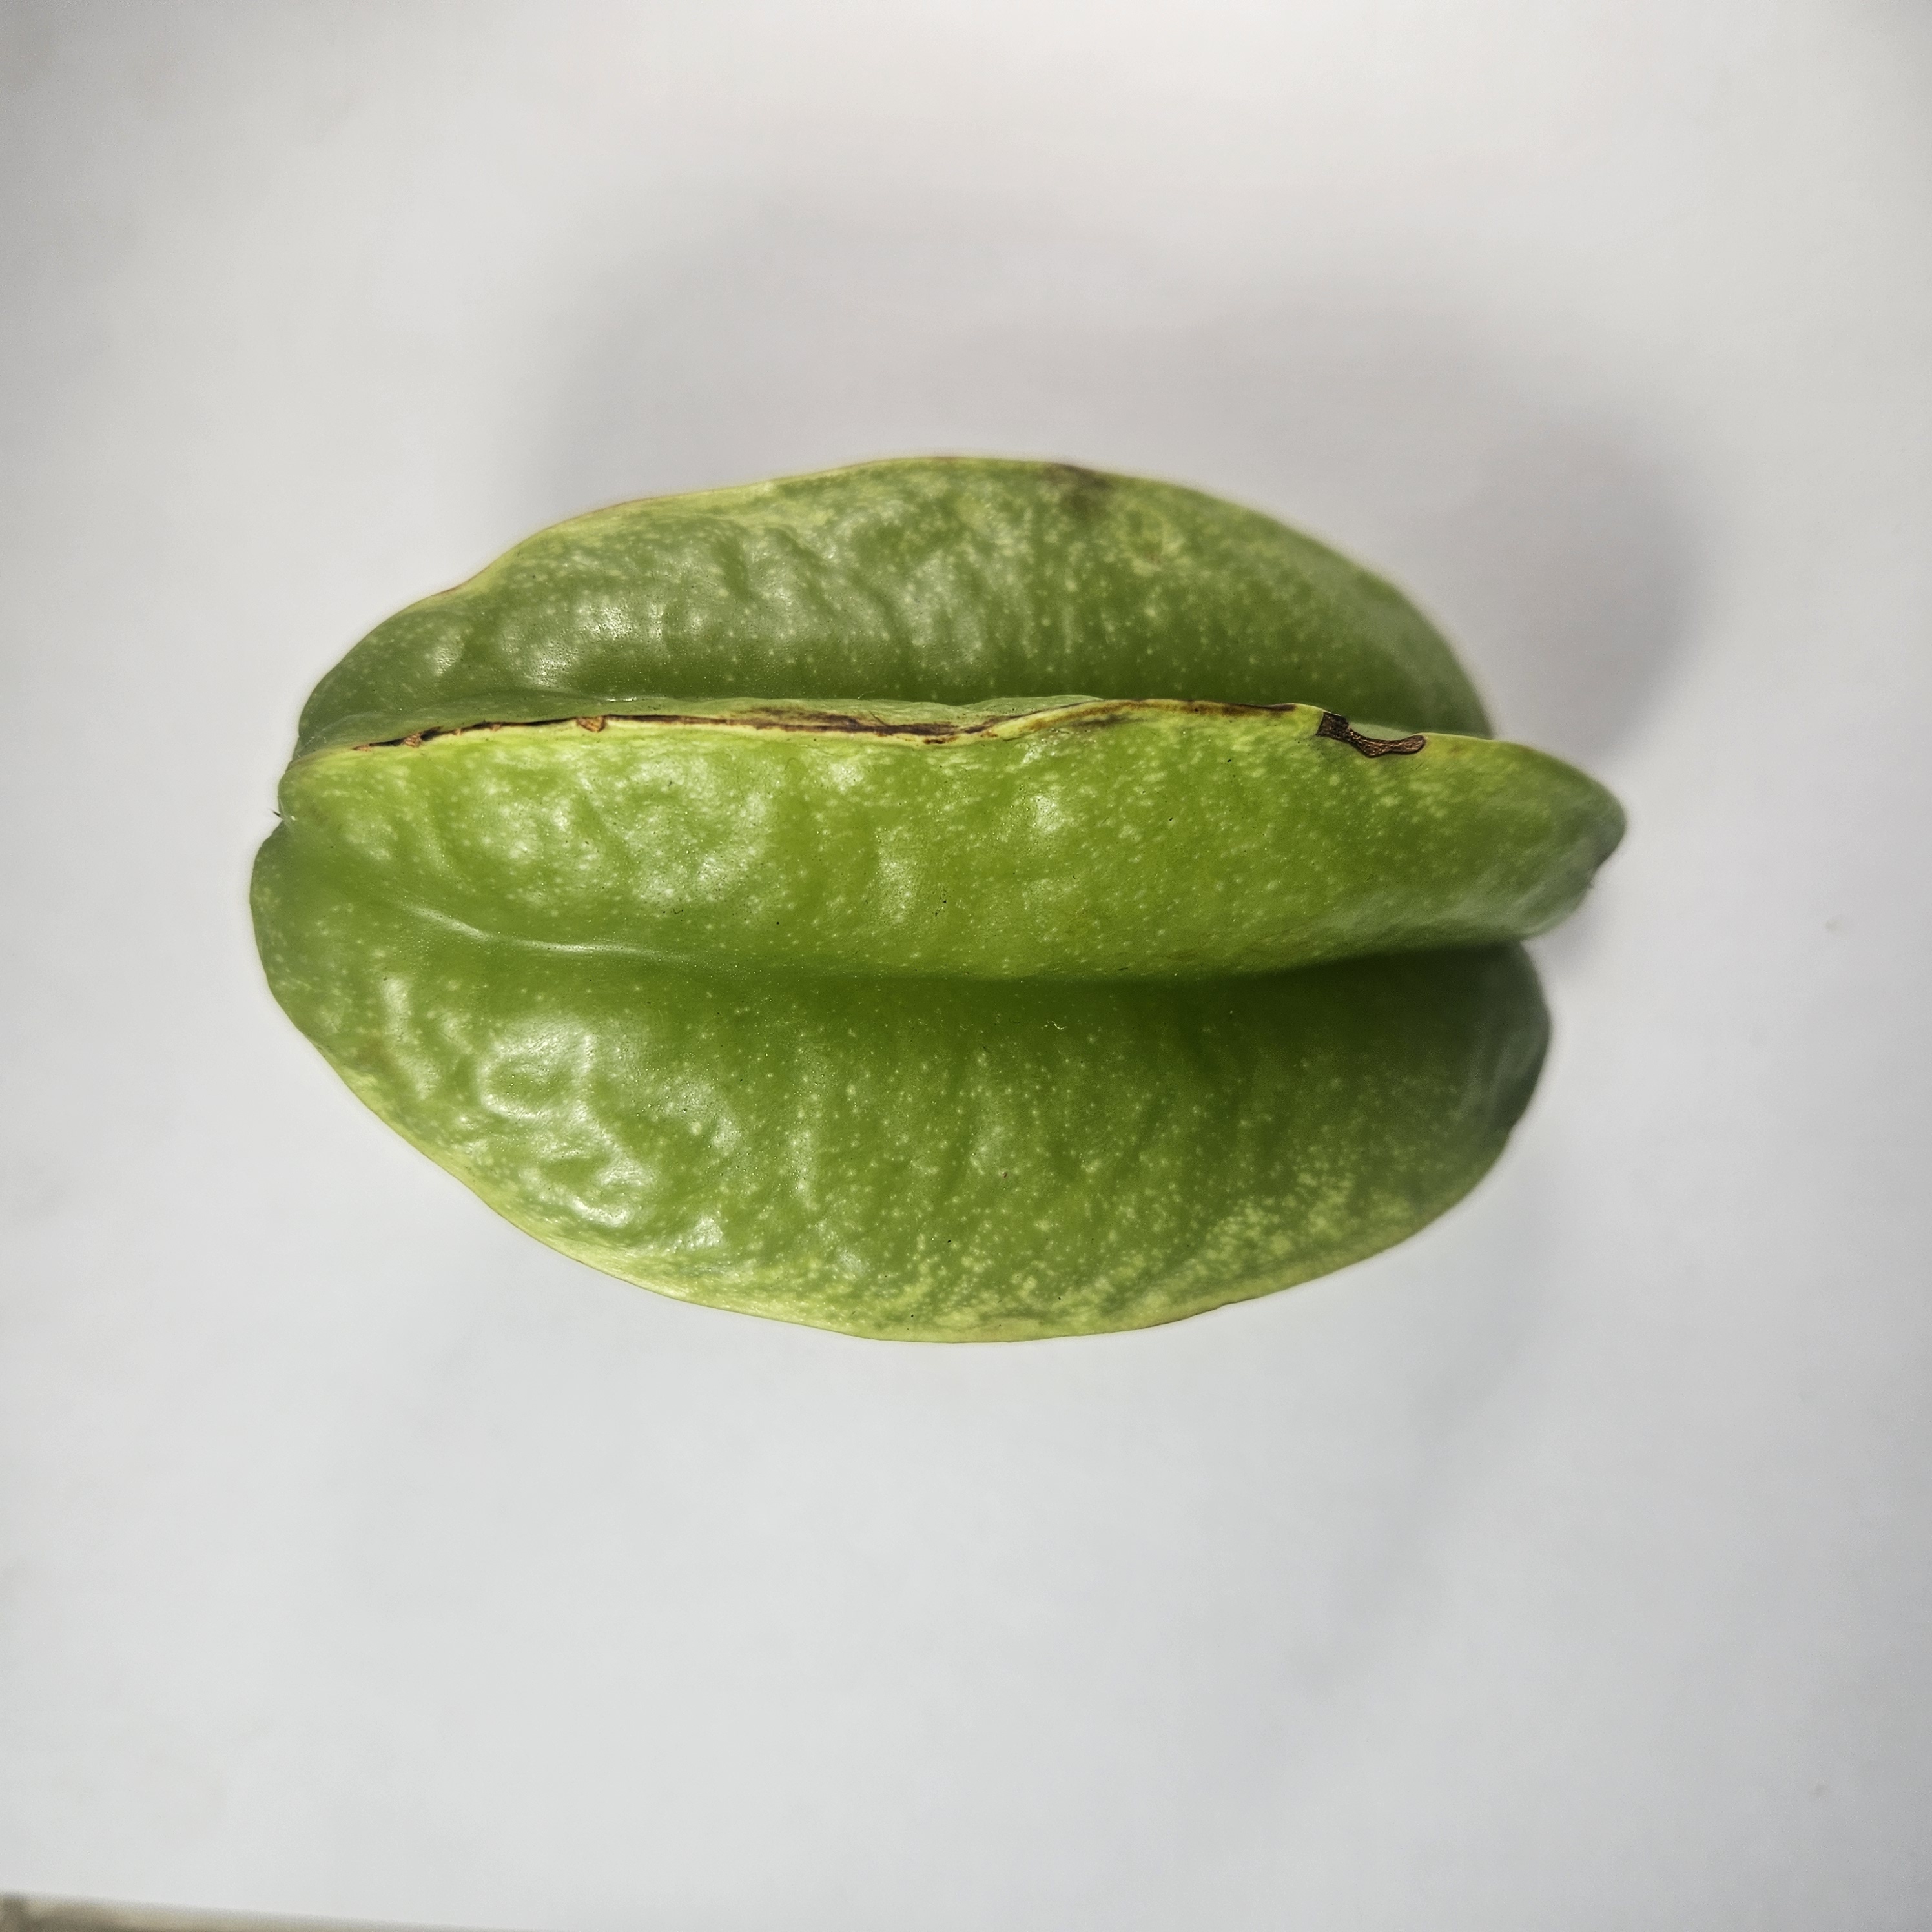
Label: Healthy Fruits